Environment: real
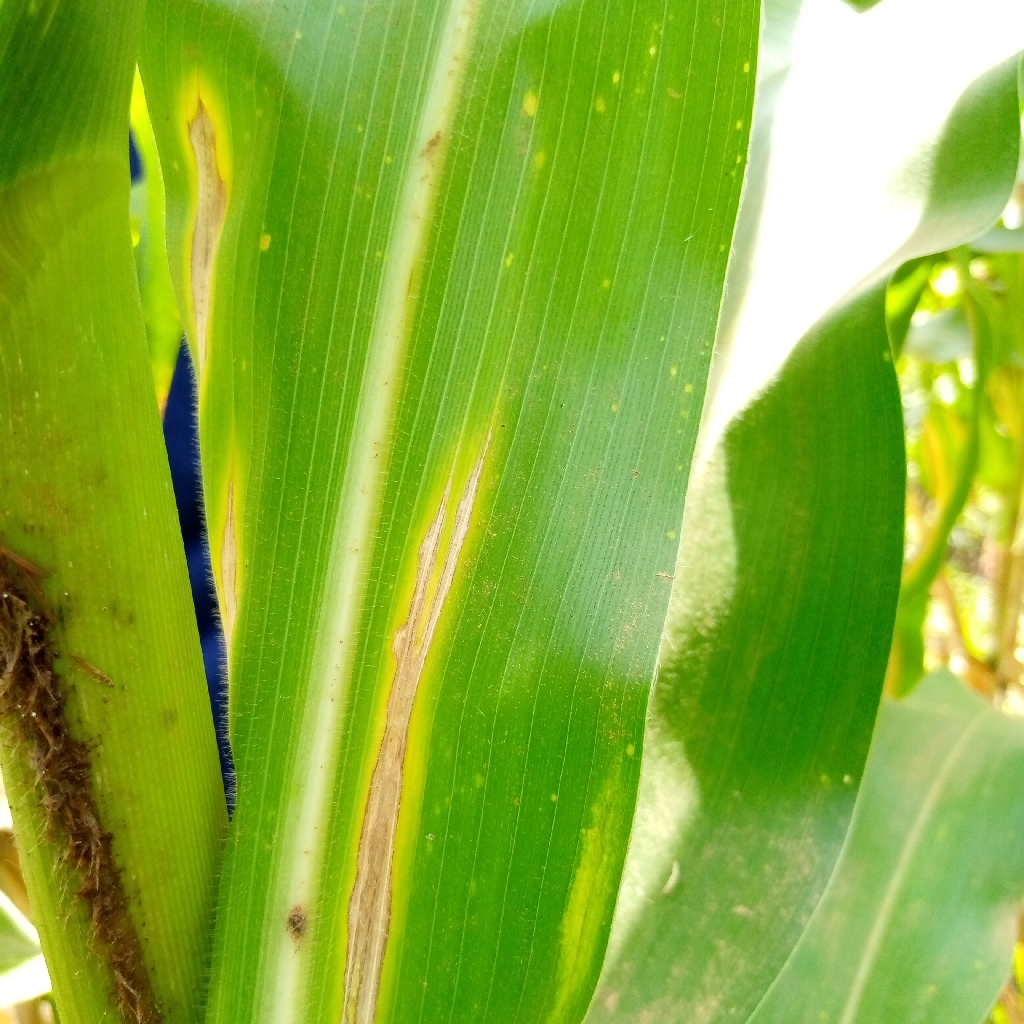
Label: northern_corn_leaf_blight